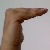
The image shows a hand gesture representing a space in Indian Sign Language.